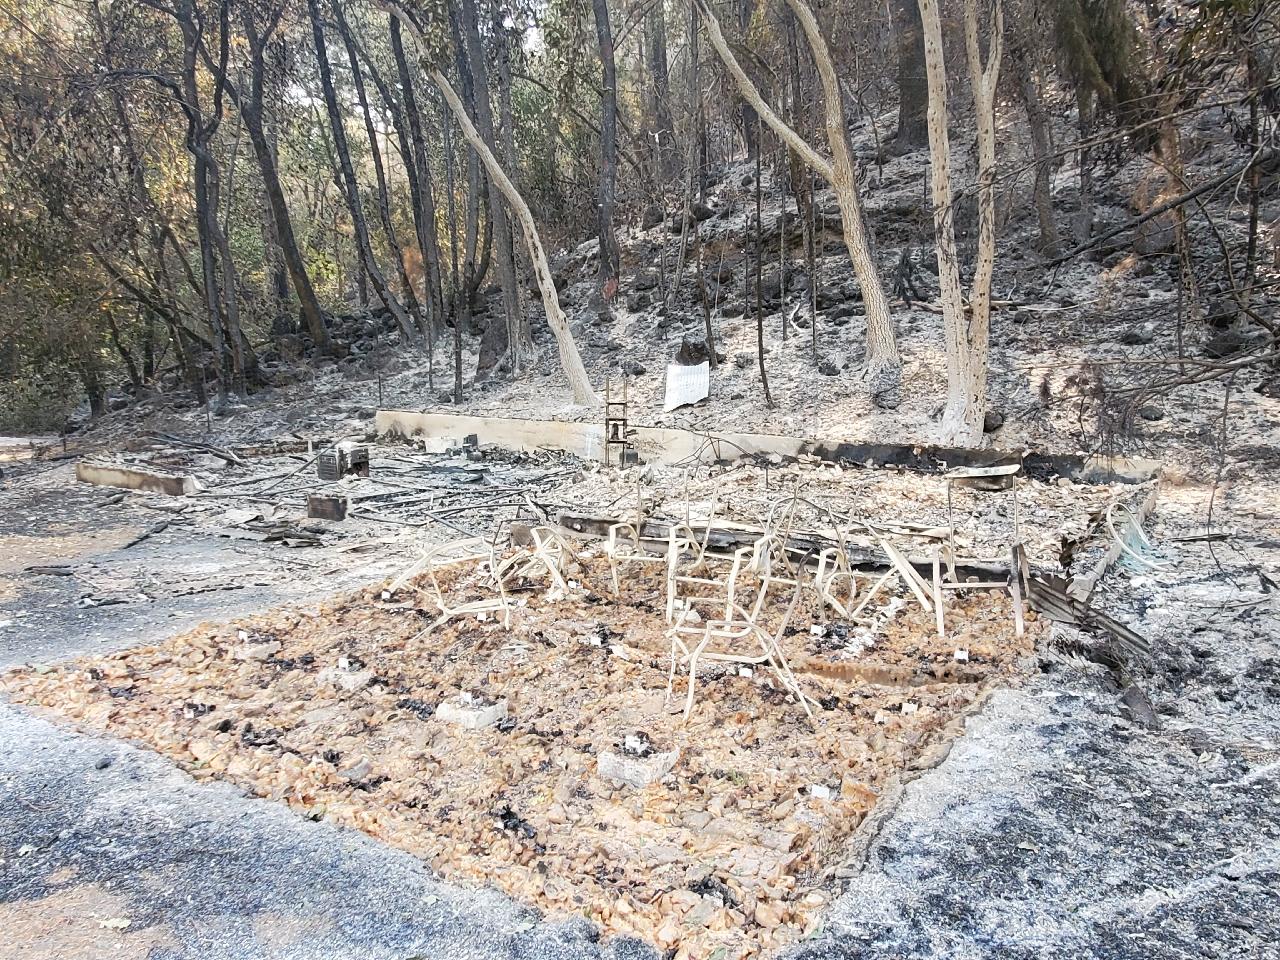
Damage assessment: destroyed